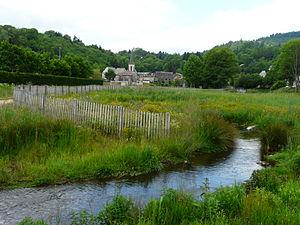
La Veyre traverse la zone humide du lac d'Aydat, Aydat, Puy-de-Dôme, France. Au fond, le village d'Aydat.